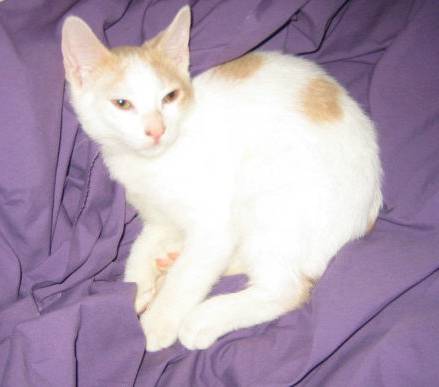
Label: cat